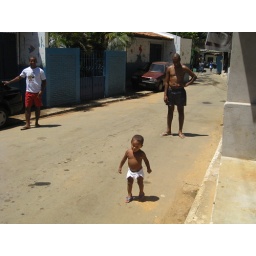
A little boy in the street running after a soccer ball that his dad just kicked to him.